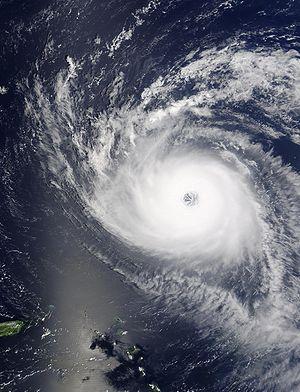
La Saison cyclonique 2003 dans l'océan Atlantique nord commence officiellement le 1ᵉʳ juin 2003 mais la première tempête tropicale, Ana, se forma dès le 20 avril 2003. La saison prit fin le 11 décembre avec la tempête tropicale Peter, soit près de deux semaines après la fin théorique du 30 novembre. Ce fut la sixième saison en termes d'activité dans le bassin Atlantique, depuis le début de la prise de statistiques, à égalité avec la saison 1936 et derrière les saisons 2005, 1995, 1933, 1887 et 1969.
L'ouragan Isabel est la tempête ayant fait le plus de victimes et de dégâts matériels au cours de la saison 2003. Il a été, cette année-là, la neuvième tempête tropicale à se développer, le cinquième ouragan nommé et le second en intensité.